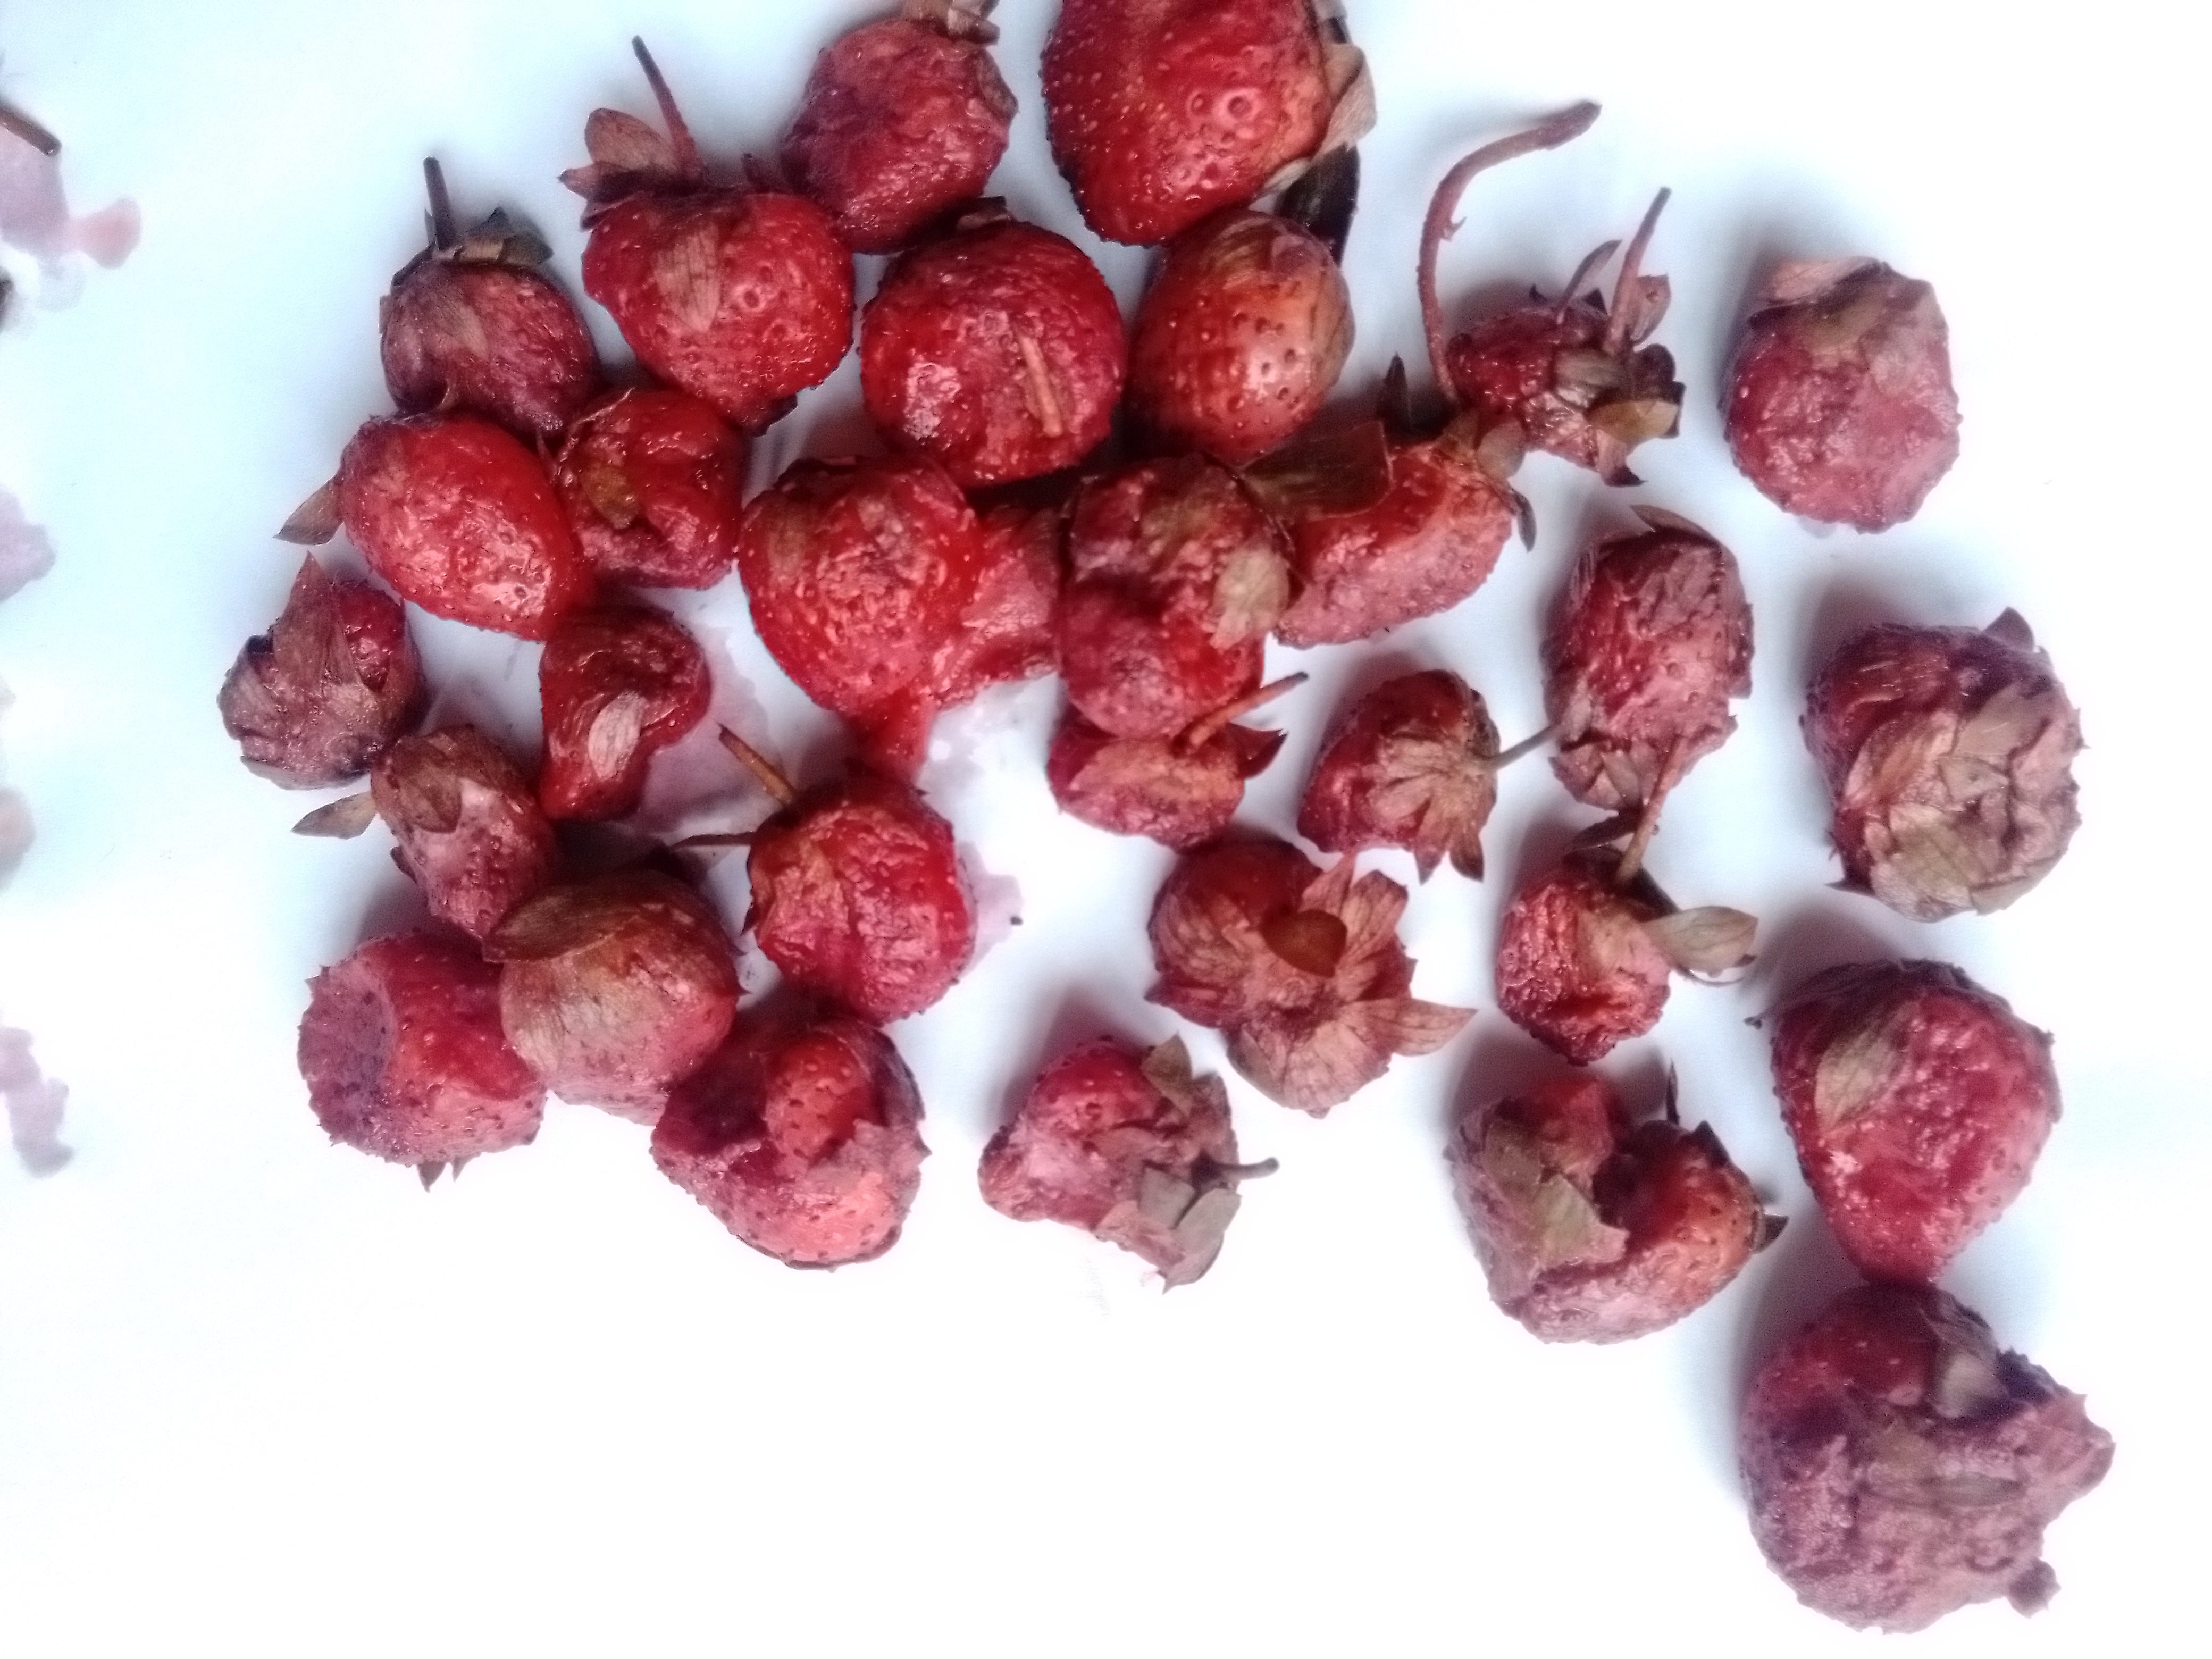
Fruit: strawberry
Condition: rotten